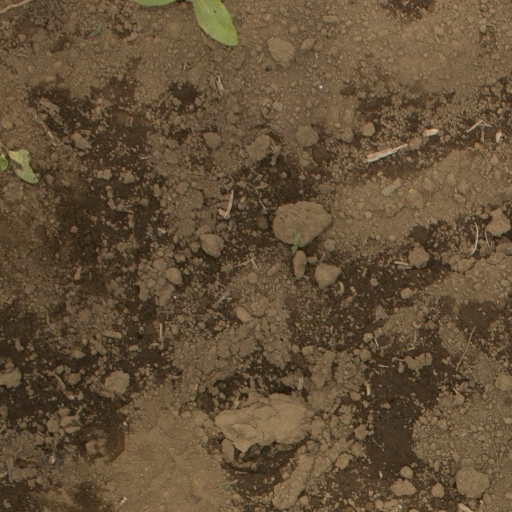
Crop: Jerusalem artichoke